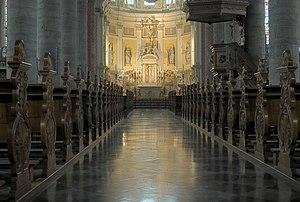
Sint-Martinuskerk (Église de Saint Martin), Weert, Pays-Bas. This is an image of rijksmonument number 38446